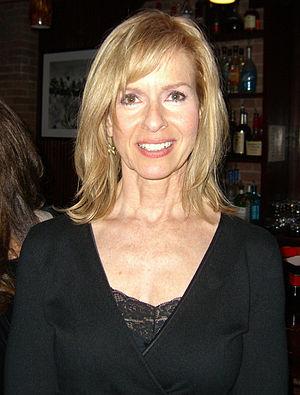
Ellen Johnson est présidente de l'organisation American Atheists depuis 1995. Elle quitte la présidence de l'organisation le 2 mai 2008, remplacée par Frank Zindler, membre de longue date.